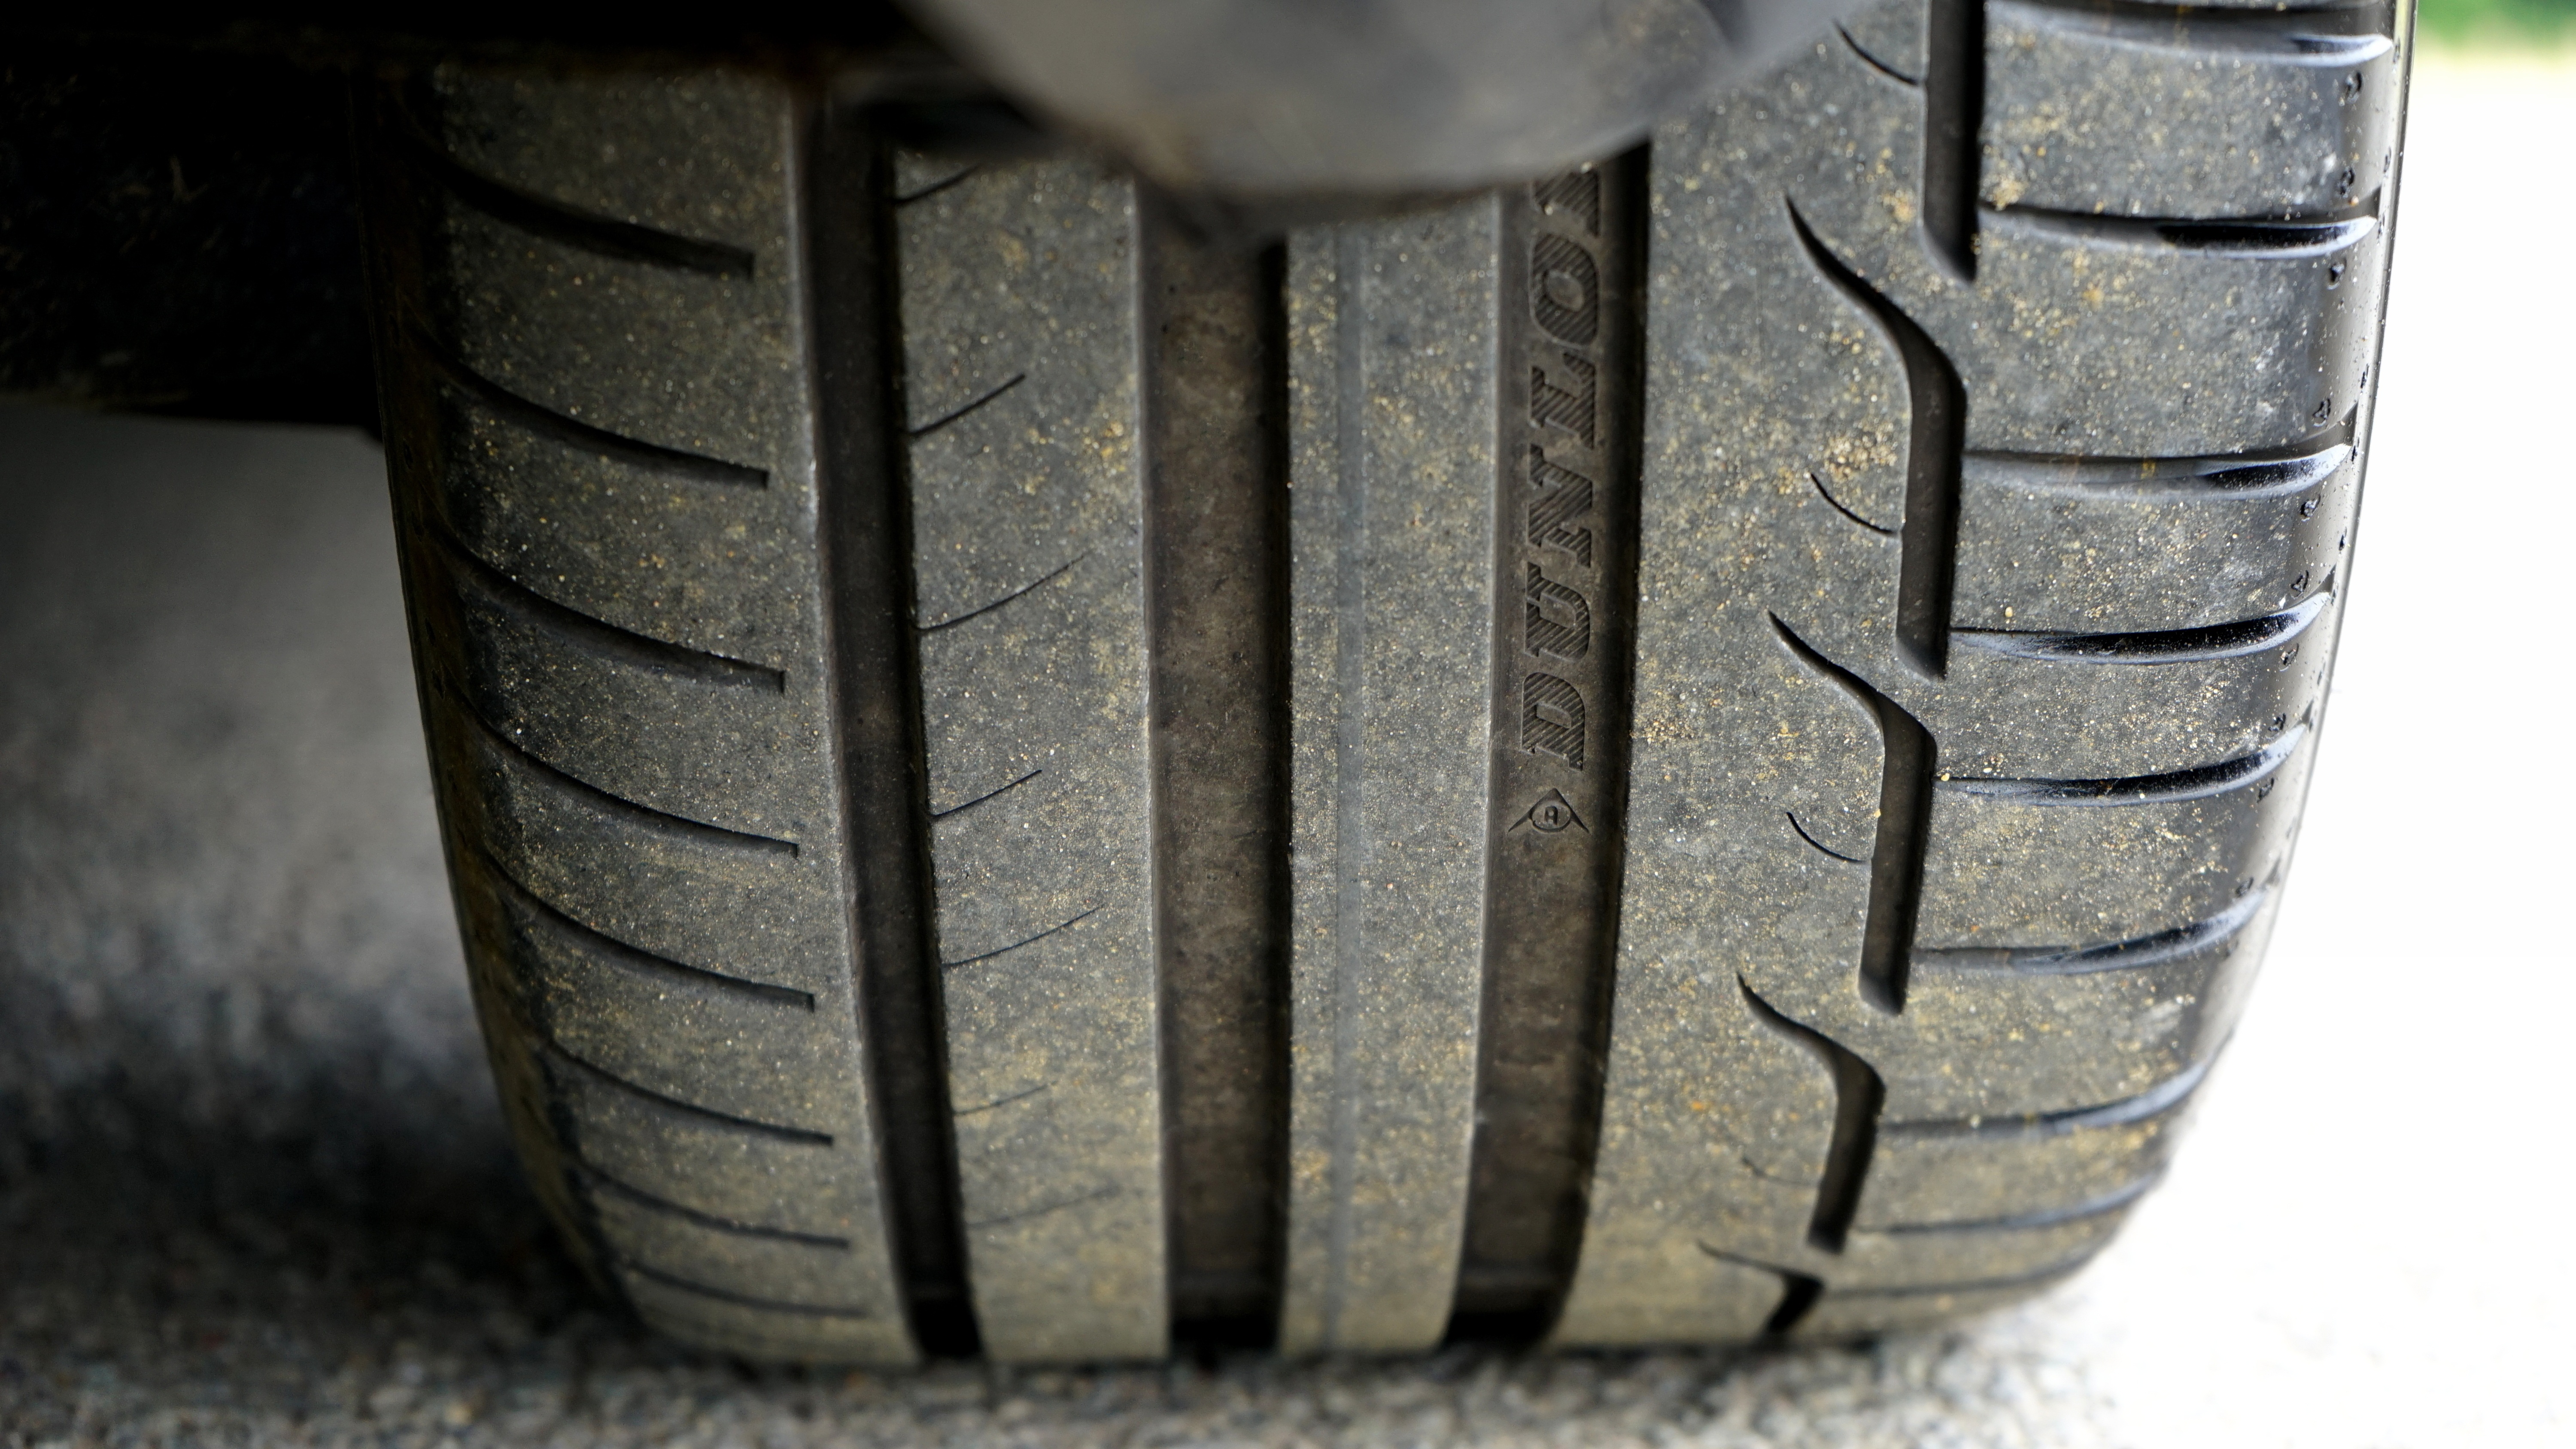
technology, road, car, wheel, automobile, highway, asphalt, transportation, transport, vehicle, auto, black, tire, automotive, bumper, tyre, rim, motor, dunlop, tread, car on road, auto part, man made object, automotive exterior, automotive tire, synthetic rubber, tire care